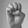
ASL letter: E